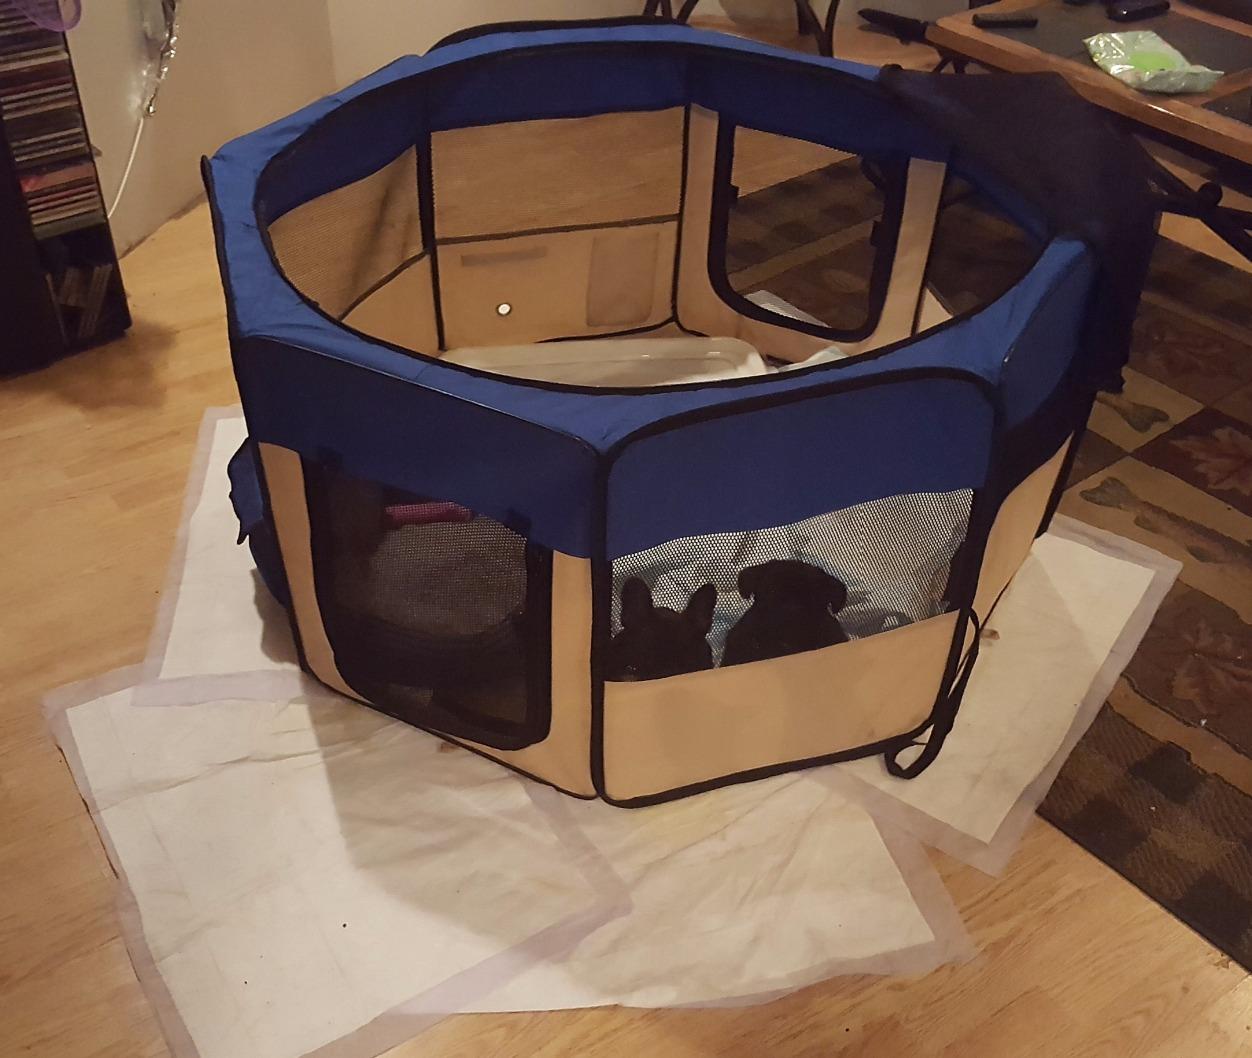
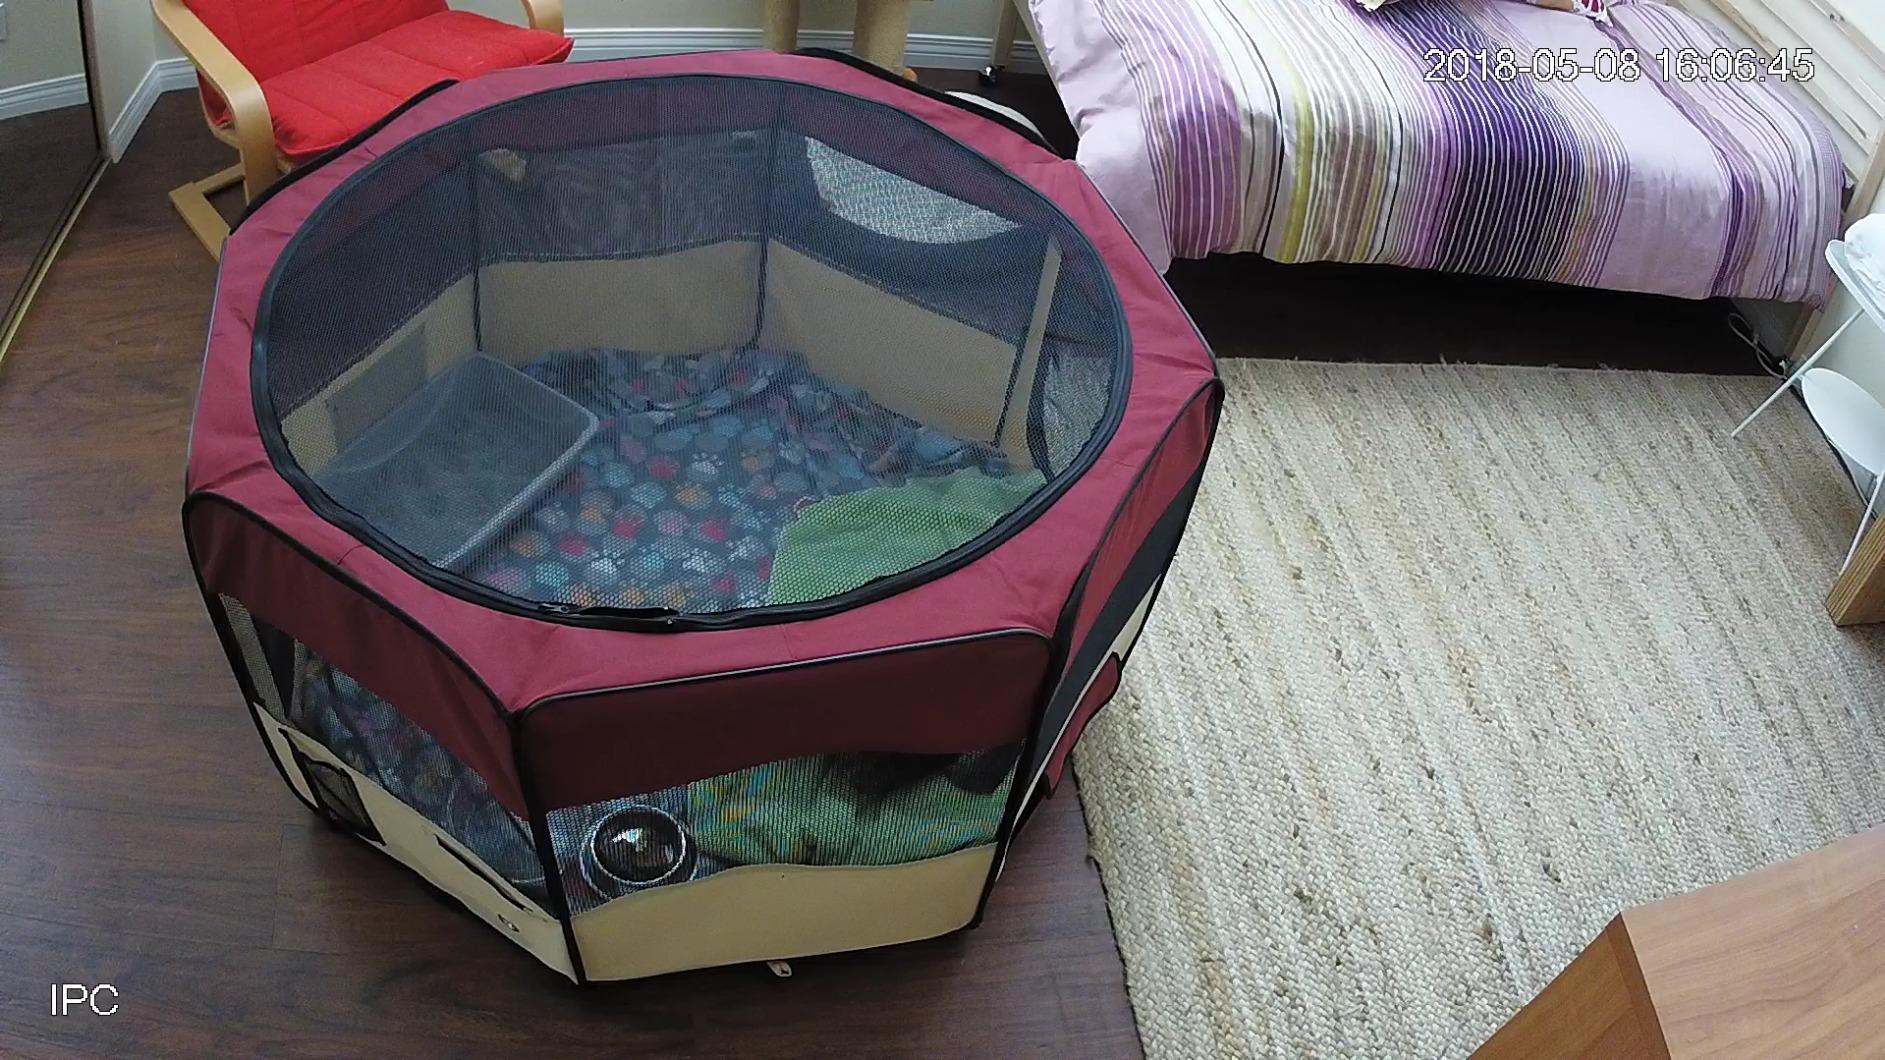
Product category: items_kennel
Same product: no